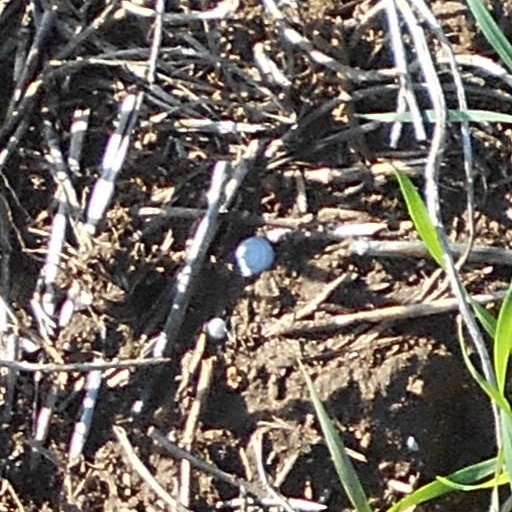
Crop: wheat